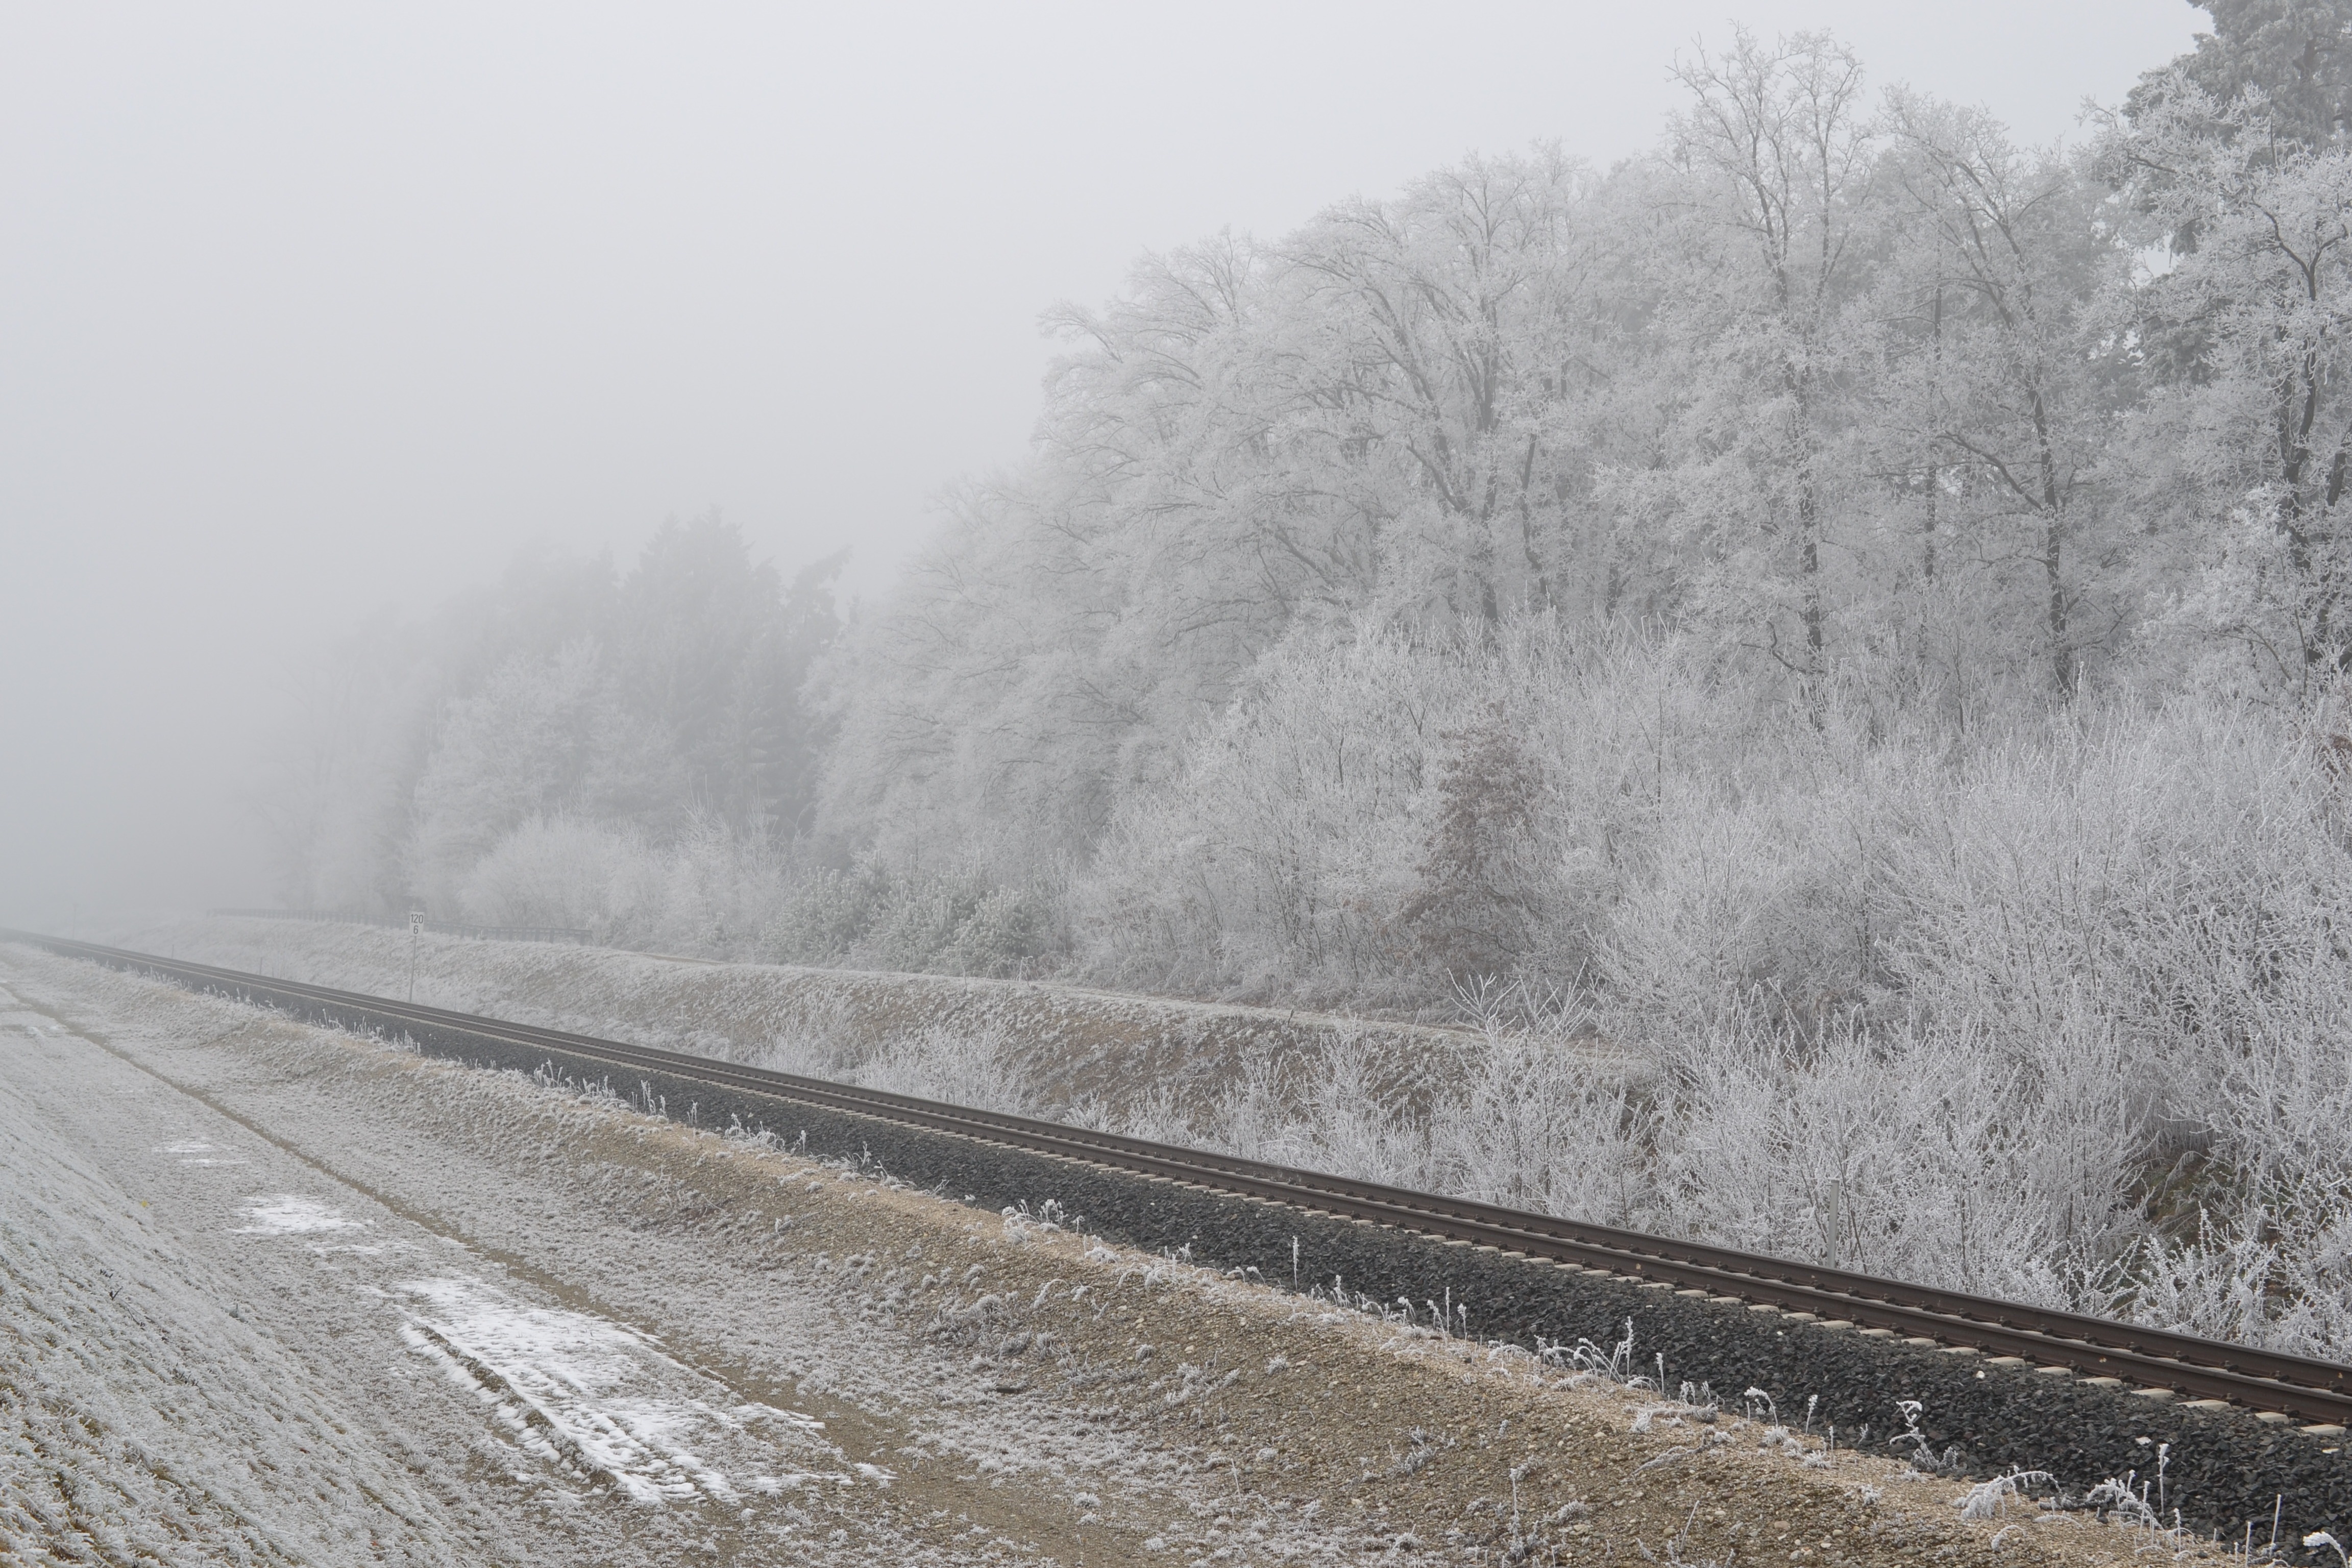
nature, snow, cold, winter, track, railway, fog, mist, morning, frost, train, mystical, transport, autumn, weather, season, railroad track, blizzard, hoarfrost, freezing, drizzle, atmospheric phenomenon, winter storm, rain and snow mixed